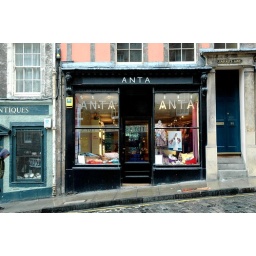
Edinburgh on the hill 5 - anta in black